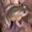
Label: frog